Etolin Canoe

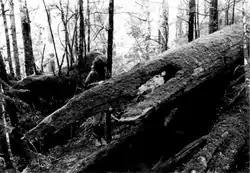
Bow of the unfinished canoe, 1983

The Etolin Canoe is an unfinished dugout canoe on Etolin Island, in the Tongass National Forest, that is listed on the U.S. National Register of Historic Places. It is made of a single Western red cedar or an Alaska yellow cedar trunk and was started, it is believed, somewhere between 1880 and 1920.